Lokalbahn AG

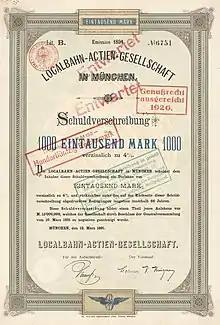
Bond of the Localbahn-AG, issued 12. March 1891

The company was founded on 9 February 1887 by the Lokomotivfabrik Krauss & Co. and the Lechner & Krüzner Branch Line Construction and Operating Company ("Lokalbahnbau- und Betriebsunternehmung Lechner & Krüzner"). Krauss brought with them the narrow-gauge Feldabahn in Saxony-Weimar, which had been built in 1879/80, into the new company.